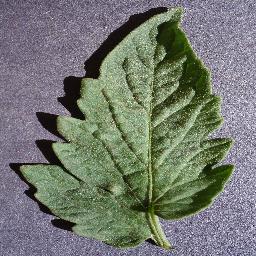
Label: Tomato___healthy